Łapanka

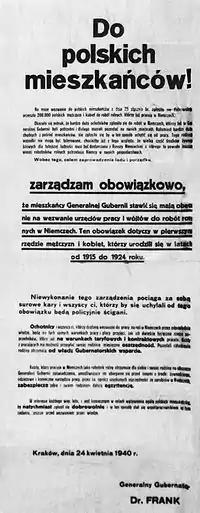
Hans Frank's announcement of forced labor, 1940

Such roundups as Poland's "łapanka" were carried out by the Germans in other occupied countries as well, particularly in northern France, although not as extensively as in Poland. The French term for this practice was "rafle", applied primarily to the rounding-up of French Jews. In Denmark and the Netherlands, a Nazi roundup was called "razzia".